The Nice

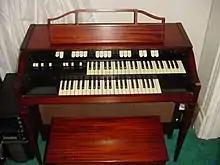
A Hammond L-100 organ similar to the one used by Keith Emerson with the Nice.

The Nice were primarily a live band. Their stage performances were bold and violent, with Emerson incorporating feedback and distortion. He manhandled his Hammond L-100 organ, wrestling it and attacking it with daggers (which he used to hold down keys and sustain notes during these escapades). Emerson's playing was inspired by Jimi Hendrix, Billy Ritchie of Clouds, and Don Shinn as well as earlier figures such as pianist Jerry Lee Lewis.